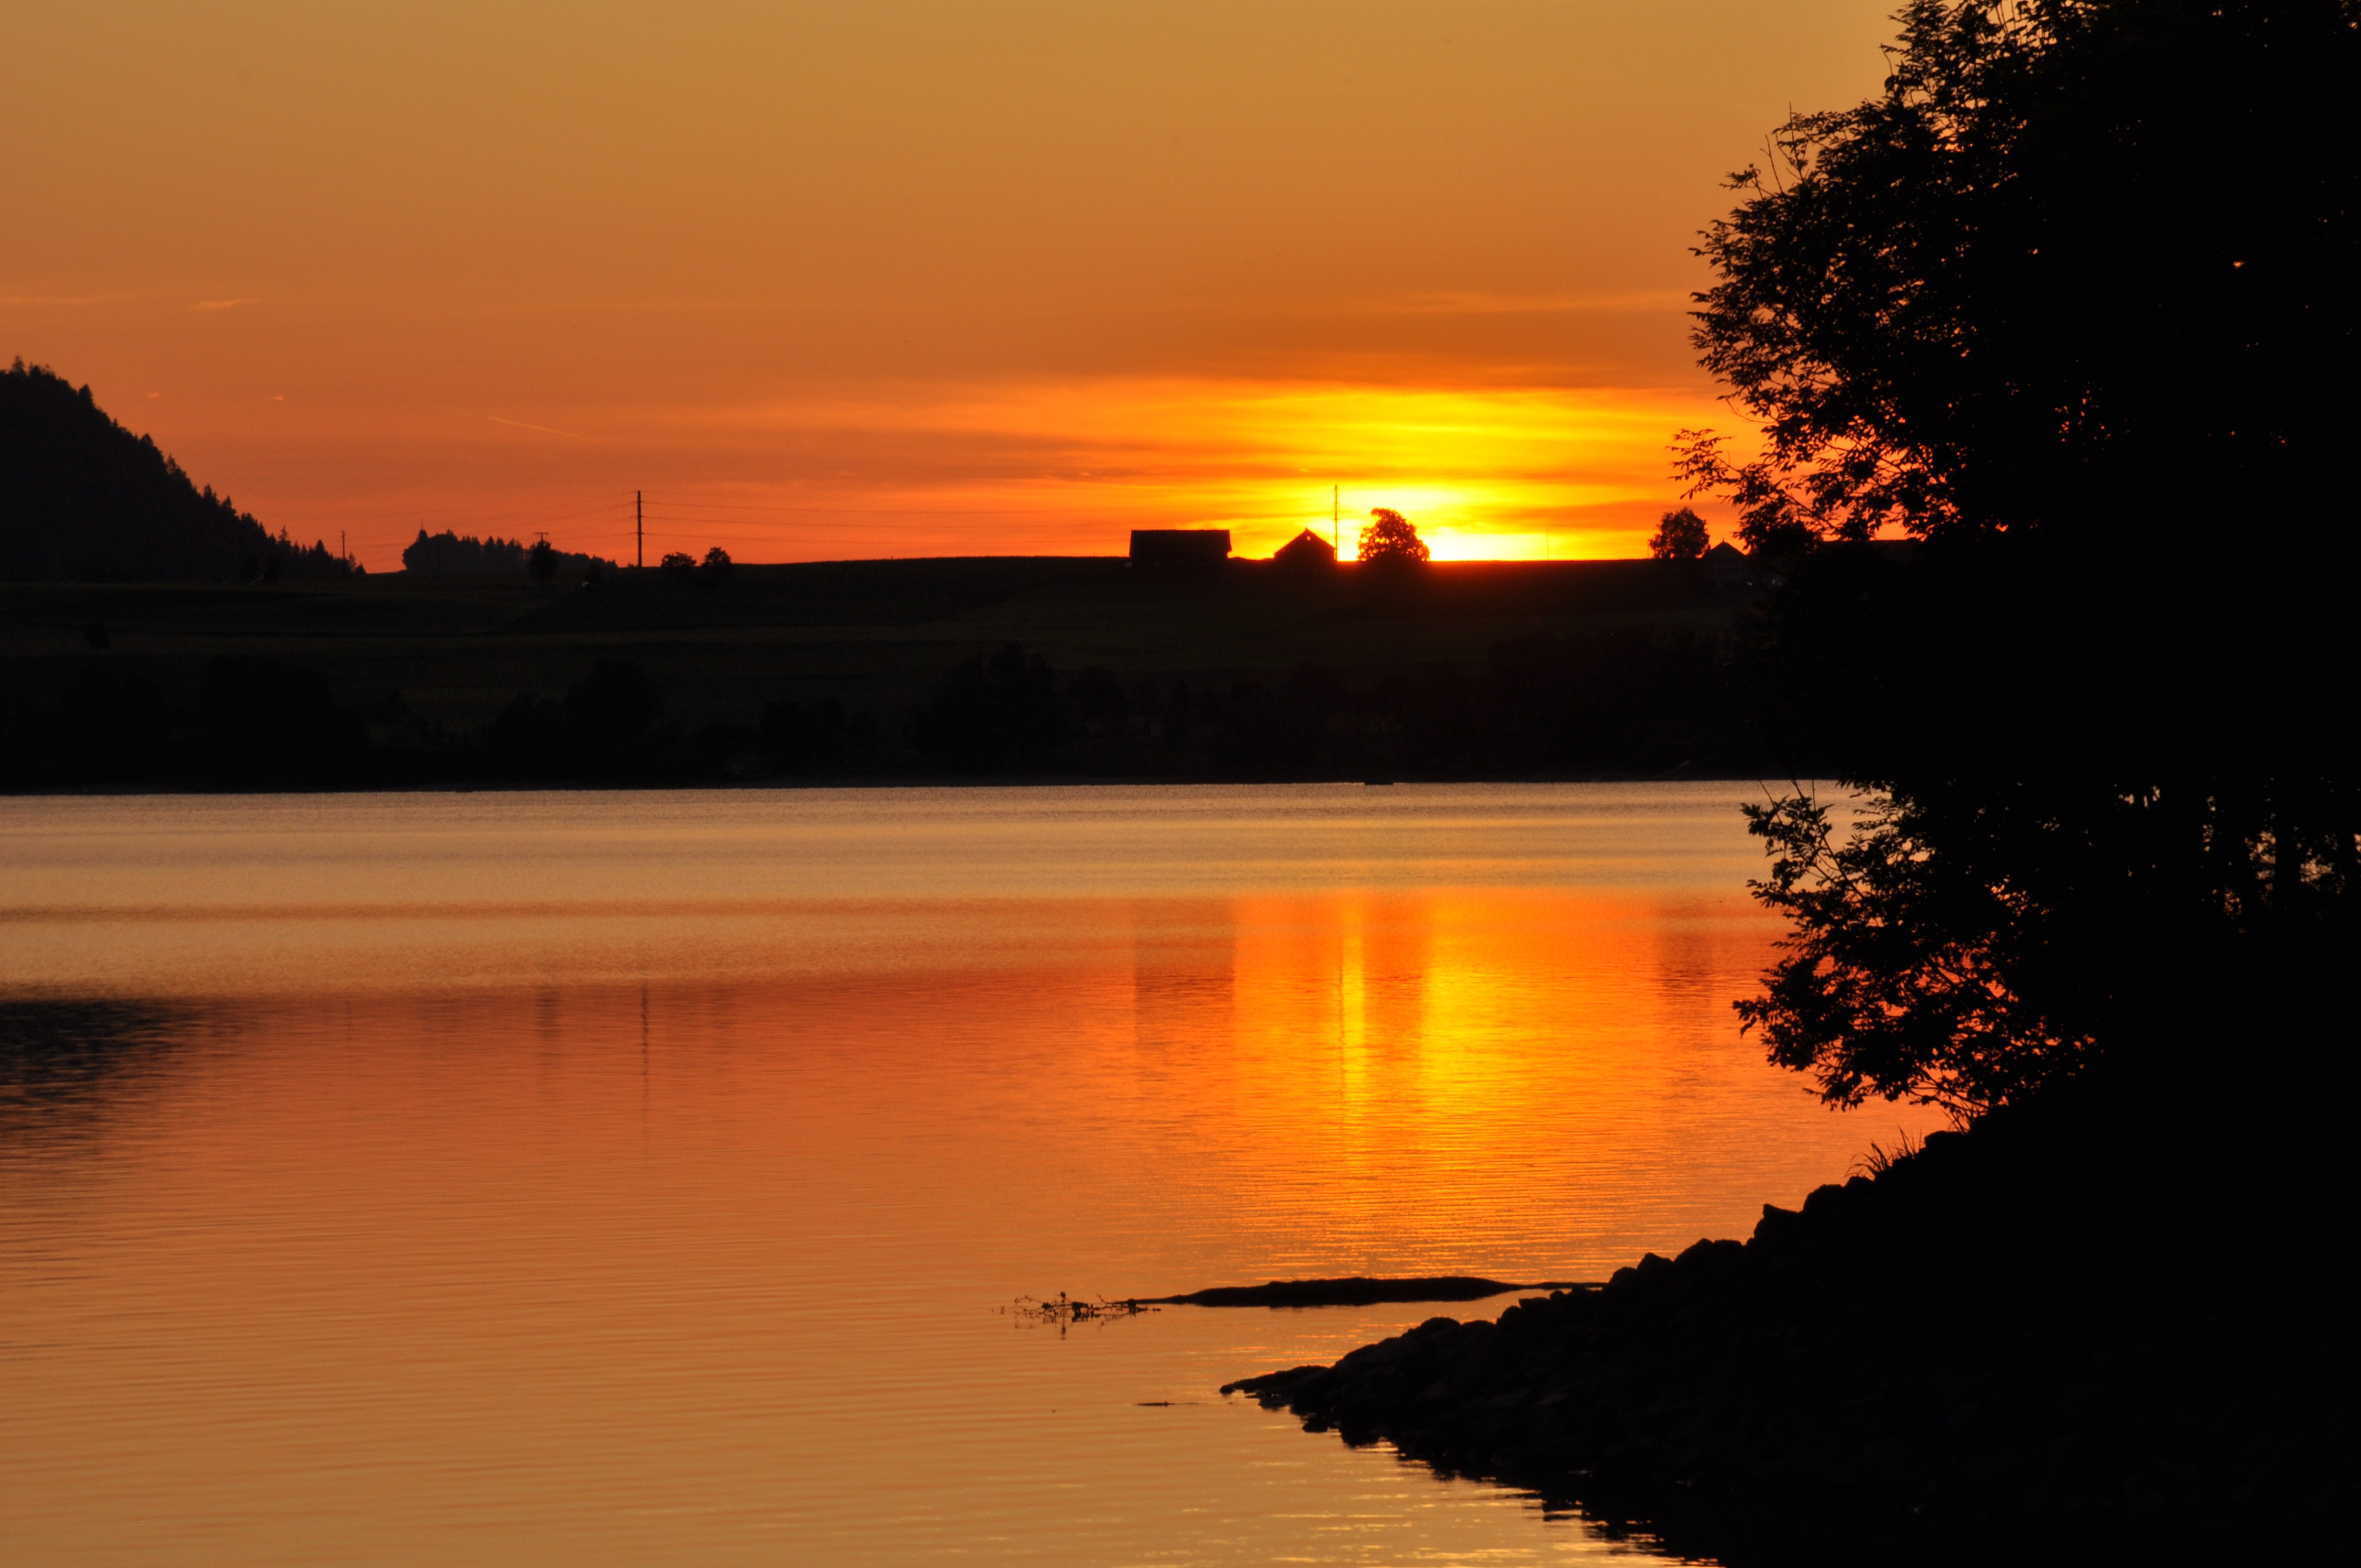
water, sun, sunrise, sunset, sunlight, morning, lake, dawn, dusk, evening, reflection, afterglow, evening sky, red sky at morning